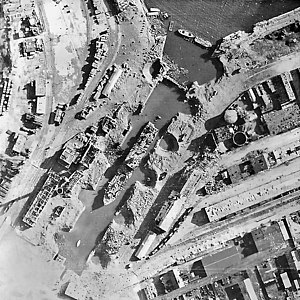
Slaget om Bretagne / Kampen om Bretagne / Slaget om Brest (7. august til 20. september) / De tyske forsvarere
Et udsnit af havnen i Brest efter RAF's bombardement
Slaget om Bretagne under 2. Verdenskrig var fortsættelsen af Operation Cobra, som førte til amerikanernes udbrud fra brohovedet i Normandiet. Slaget begyndte den 1. august 1944 og varede på grund af belejringerne af byerne Lorient og Saint-Nazaire ved til krigens slutning.